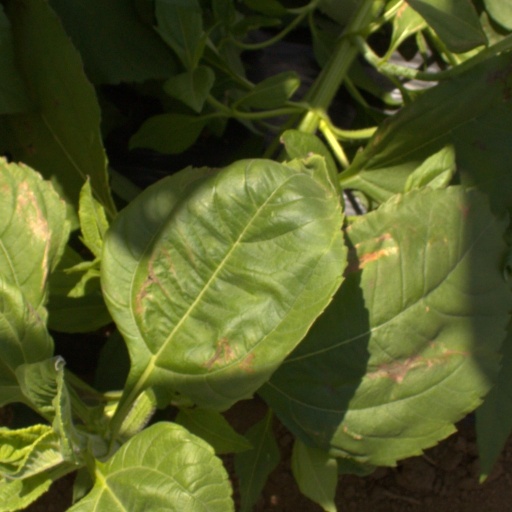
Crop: Jerusalem artichoke